Palatine GAA

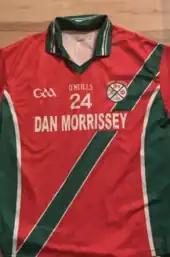
Palatine jersey

After defeating Ballymurphy in the 1952 final (0-6 to 0–4 in a replay, after the first game ended 0–6 to 1-3), Palatine went 54 years without winning a Carlow county championship, losing several finals before re-capturing the championship in 2006. Among those losses were a defeat to Ballymurphy in 1953 (missing out on the chance to become the last team to hold that trophy, as a new one was commissioned the following season), to Kildavin in 1970, to Naomh Eoin in 1986, to Old Leighlin in 1997, O'Hanrahans in 2001, and Rathvilly (after a replay) in 2002.